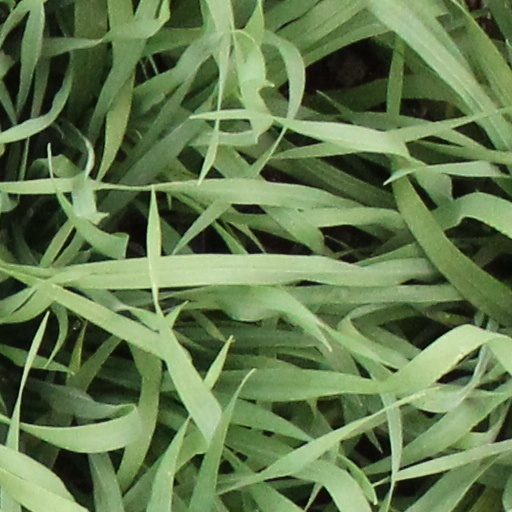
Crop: wheat